The Wizard of Oz: Beyond the Yellow Brick Road

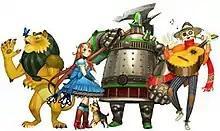
The game's depiction of the Cowardly Lion, Dorothy, Toto, Tin Man and Scarecrow

"The Wizard of Oz: Beyond the Yellow Brick Road" was developed by the Japanese video game studio Media.Vision, the company behind the "Wild Arms" series. The game was produced by "Wild Arms" designer Tetsuya Okubo and directed by Nobuo Nakazawa, who joined the company starting with "Wild Arms 2". The game's Japanese title, "RIZ-ZOAWD", is an anagram of "Wizard" and "Oz". According to Nakazawa, the name come about through Japan's "tendency to like meaningless enumerations of letters and coined words" and that they chose the title because "it had a ring to it, the feeling of the word, and it sounded good to our ears".